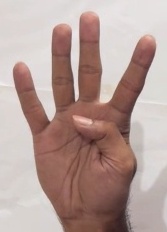
ASL sign: 4